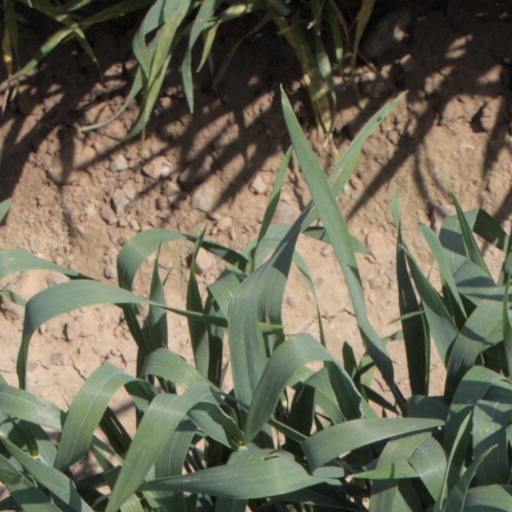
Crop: wheat